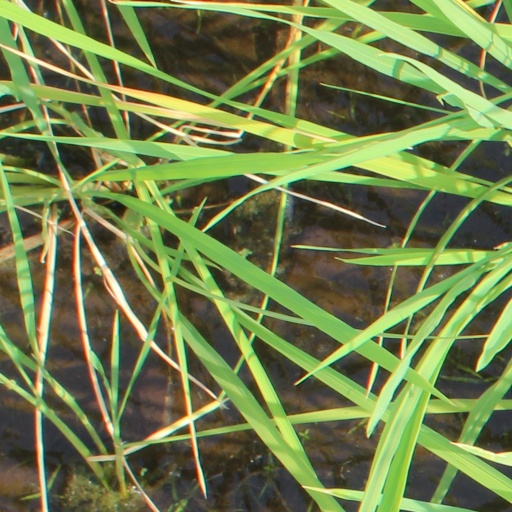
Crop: rice